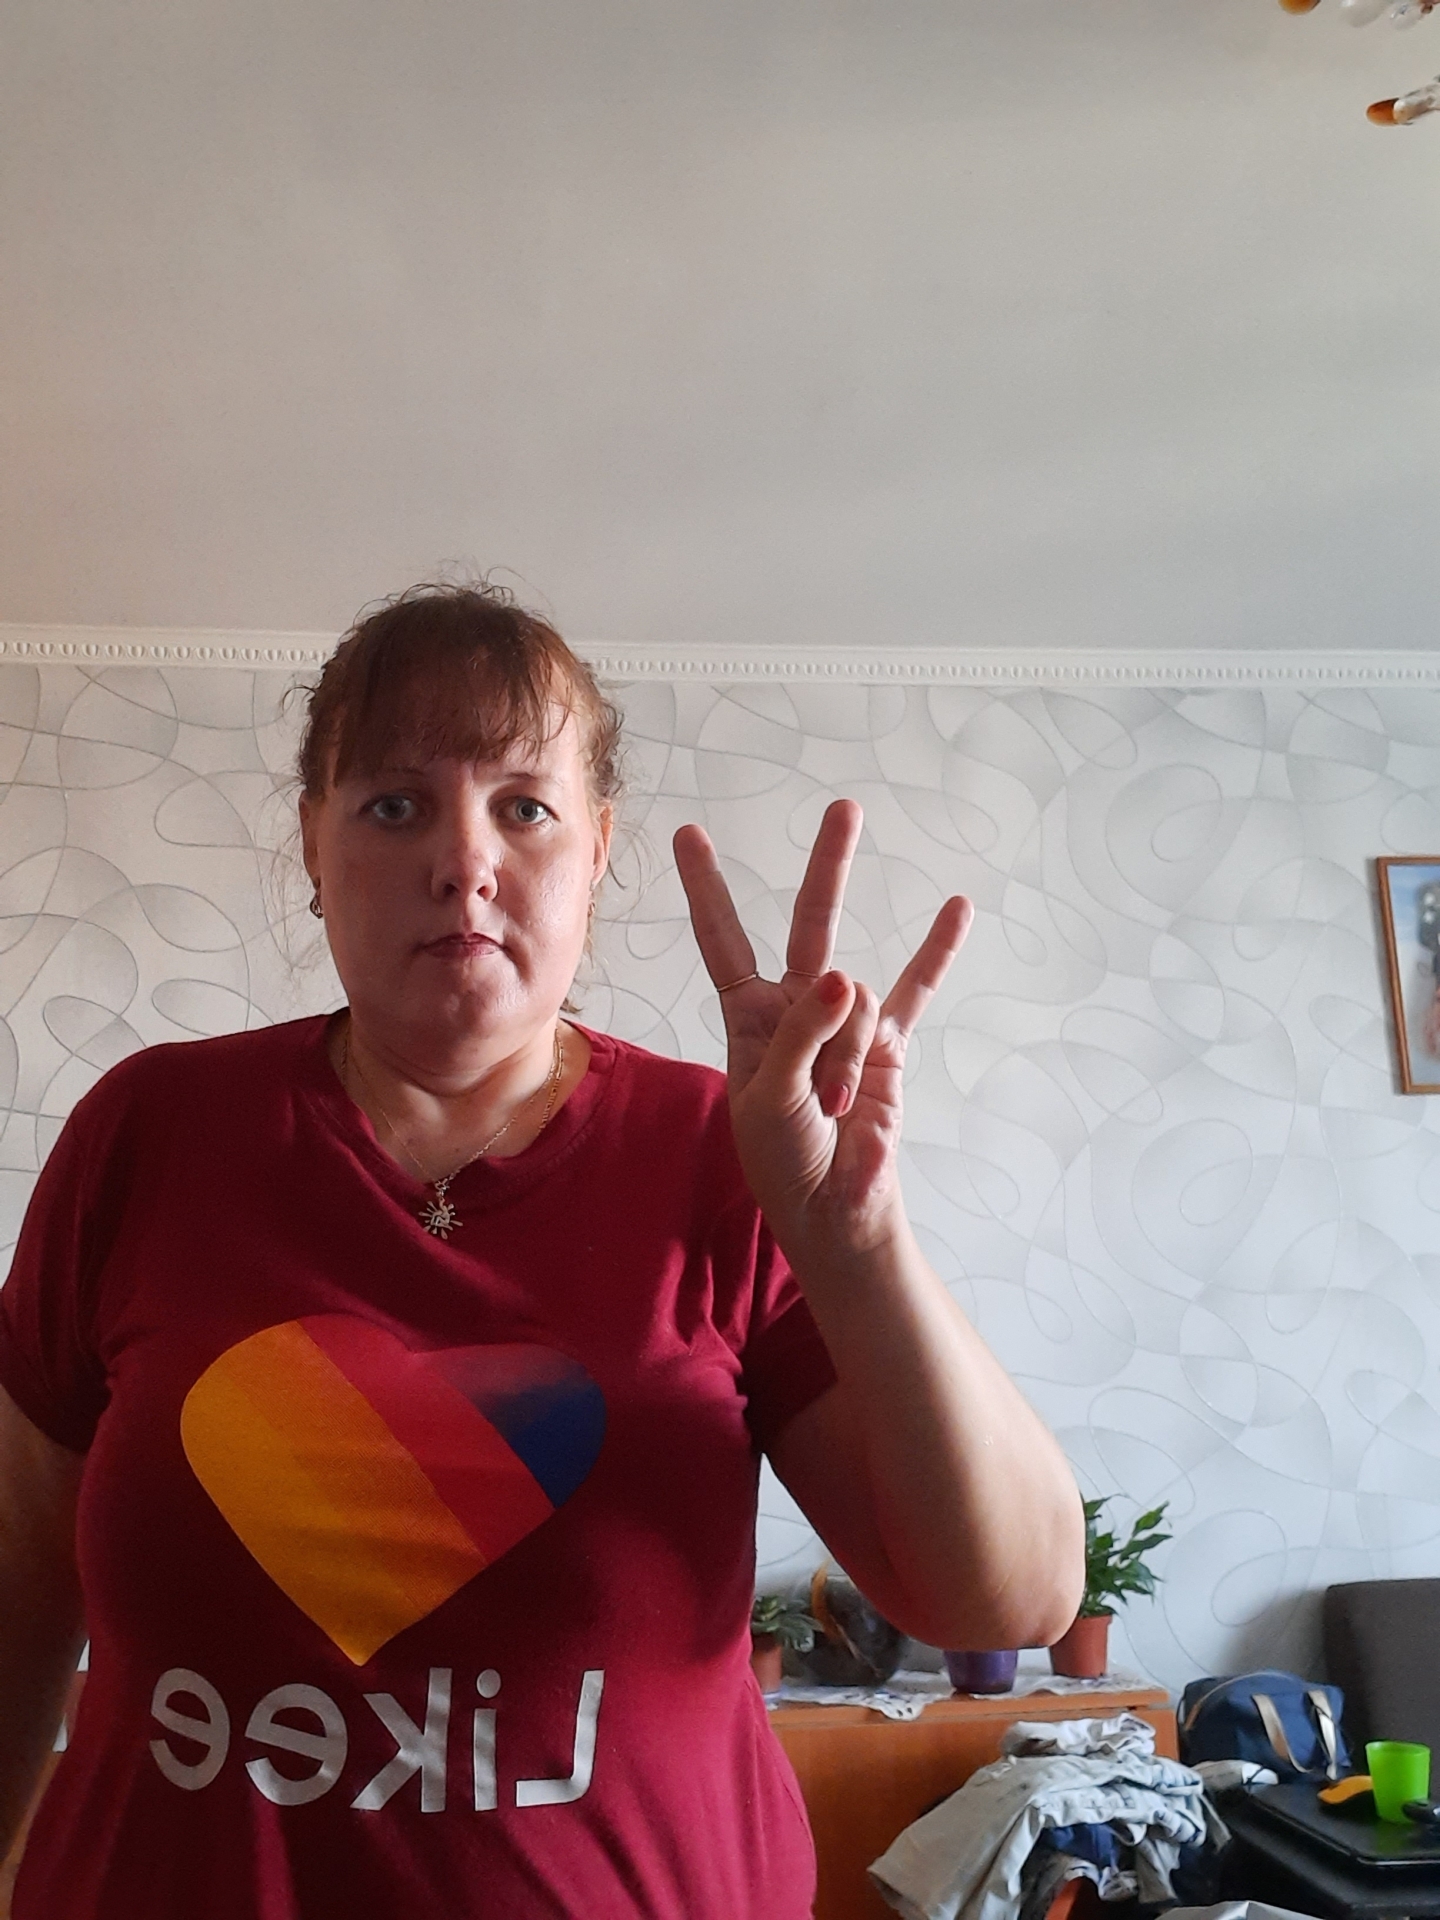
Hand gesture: three3